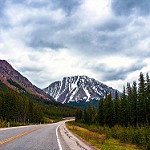
Scene: Outdoor